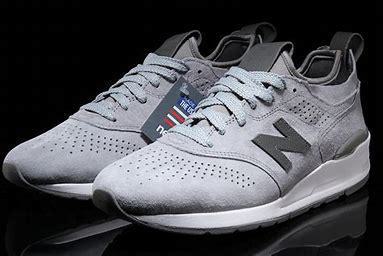
Brand: New
Model: Balance 997